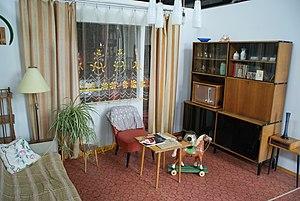
Une Khrouchtchevka est le surnom d'un immeuble d'habitation en brique ou en panneaux de béton de 3 à 5 niveaux. Le modèle est développé en Union soviétique au début des années 1960 et est réutilisé massivement. Il marque le paysage urbain de l'URSS et du monde post-soviétique à partir de ce moment-là.